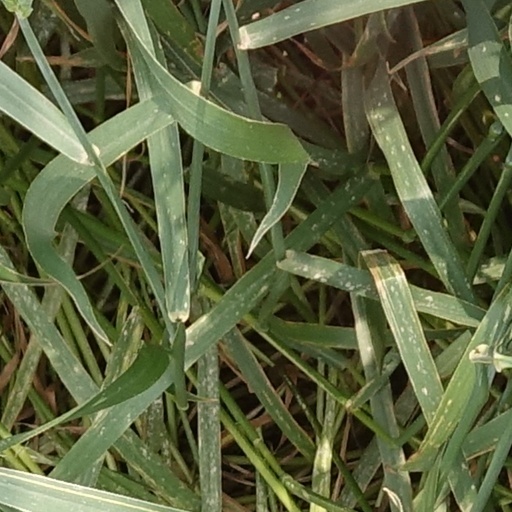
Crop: wheat